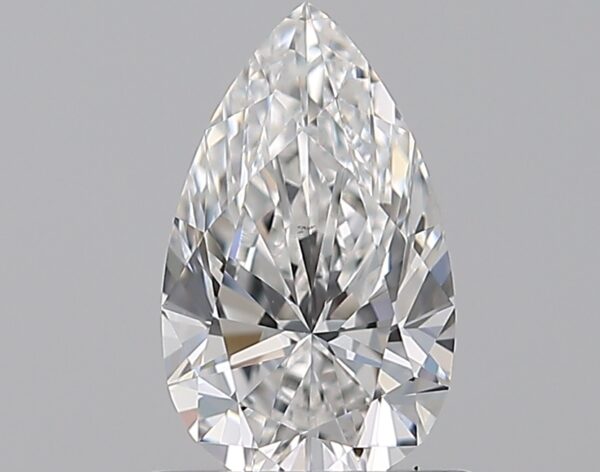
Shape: pear
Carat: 0.7
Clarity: VS1
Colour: E
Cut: EX
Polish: EX
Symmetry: EX
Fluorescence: N
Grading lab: GIA
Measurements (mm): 7.98 x 4.81 x 3.04